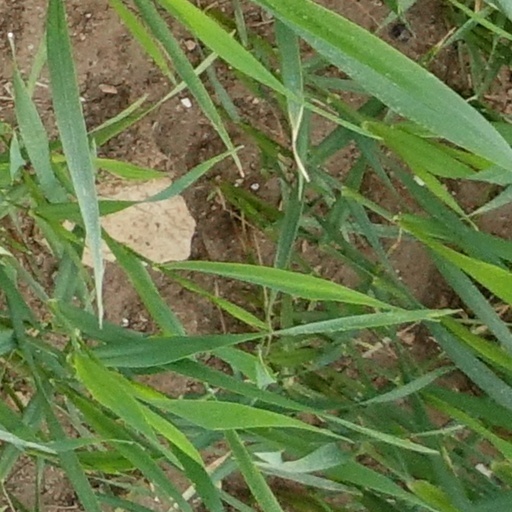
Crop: wheat